Liao Chongzhen

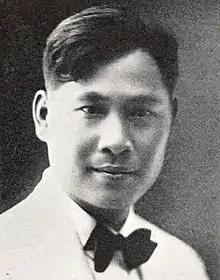
Circa 1924

Liao Chongzhen (25 May 1898 – 12 September 1971), also known as Chan Sung Liu, was a Chinese government official and president of the College of Agriculture at Sun Yat-sen University. He witnessed the establishment of the Republic of China and Sun Yat-sen and other revolutionary held meetings at his father's home. Liao's family played an instrumental role in the modernisation of education in China. He was appointed to director of the Department of Sericulture under the Kuomintang (KMT), achieving a great improvement of agriculture through Guangdong province. Many dams. bridges and irrigation canals in Guangdong province were named by him. During his lifetime he was also a prominent member of the Baháʼí Faith doing many translations from Bahá'u'lláh's and 'Abdu'l-Bahá's writings into Chinese.